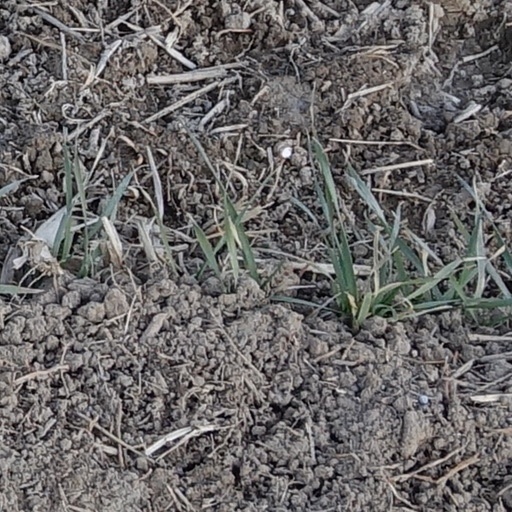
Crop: wheat